Sundo

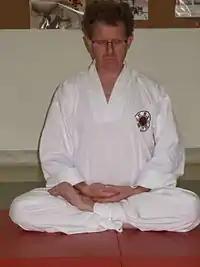
Master Philippe Lewkowicz, representative for France of the Kouk Sundo Federation

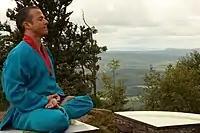
Master Nicolas Tacchi, president of the Francophone Federation of Sin Moo Hapkido, Sundo and associated disciplines

Sundo is one of the largest health and wellness entities in South Korea, with significant bases in France and Eastern European countries, like Czech, Romania and Russia.